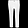
Label: Trouser